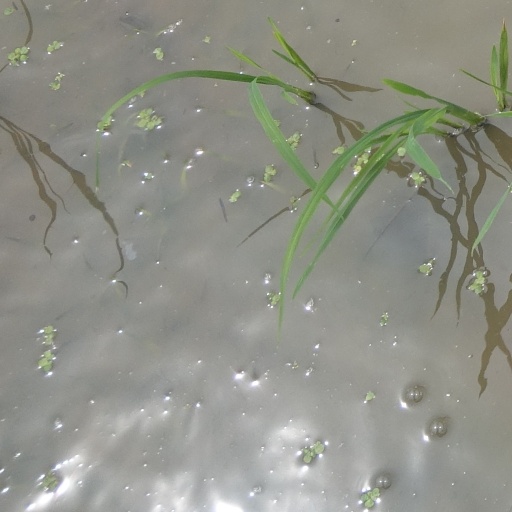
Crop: rice